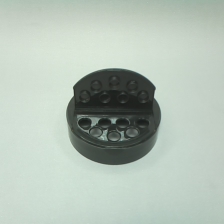
Color: black
Cap type: dual flip-top cap